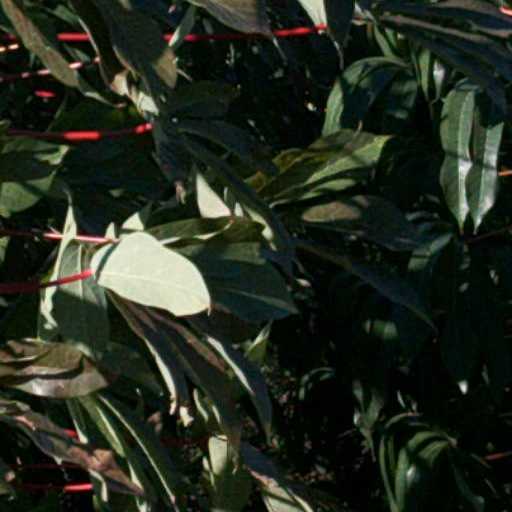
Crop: cassava